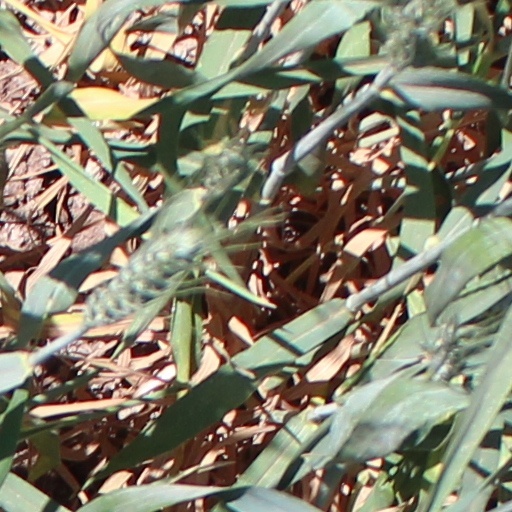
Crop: wheat